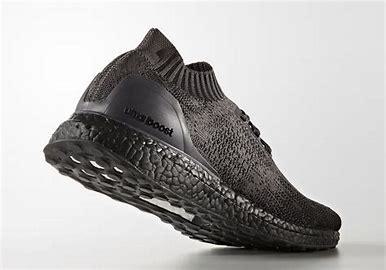
Brand: Adidas
Model: Ultraboost Uncaged